Mr. Nietzsche in the Convenience Store

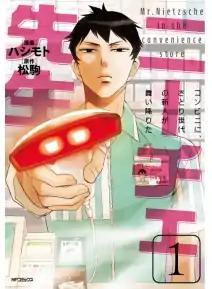
Cover of "Mr. Nietzsche in the Convenience Store" volume one

is a Japanese "shōjo" comedy manga series written by Matsukoma and illustrated by Hashimoto, and published in "Monthly Comic Gene" since 2013. A live-action television adaptation has been produced.